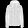
Label: Coat